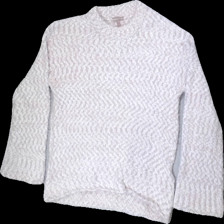
View: front
Type: Sweater
Category: Ladies
Brand: Not in the list
Brand text on label: Sincerely Love
Colors: White, Pink
Material: 100%polyester
Cut: Regular, C-collar
Size: M
Season: Spring
Stains: Minor
Smell: Minor
Price range: 50-100
Recommended usage: Export